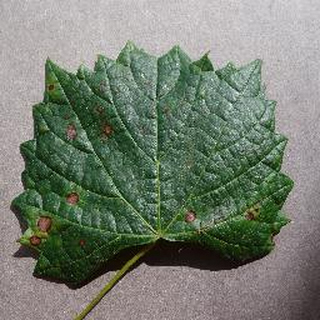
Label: grape_black_rot